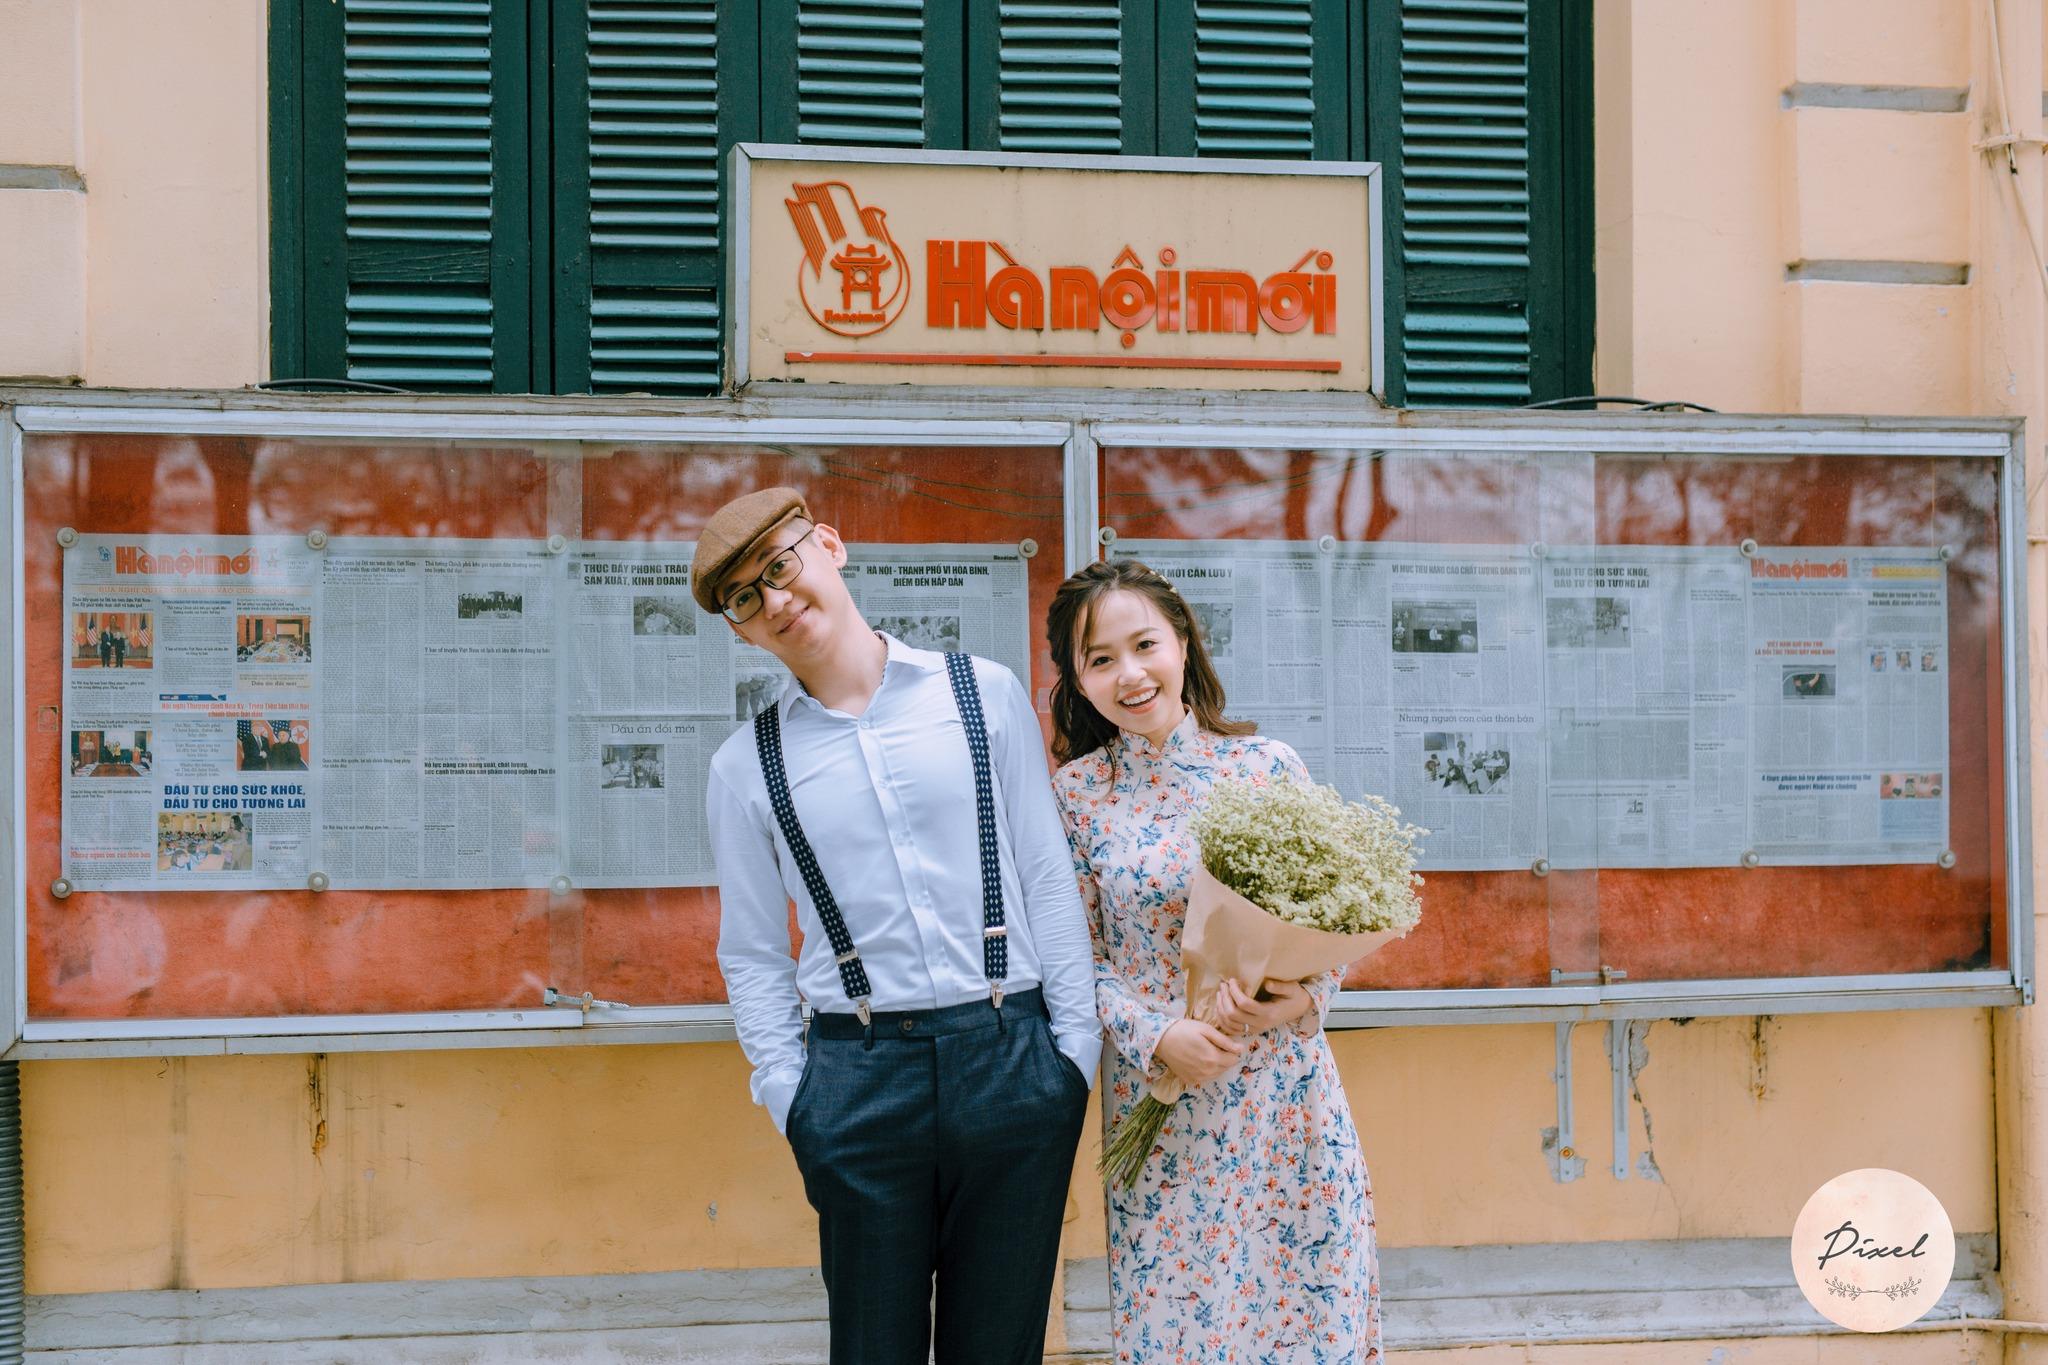
người đàn ông và người phụ nữ đang cùng nghiêng đầu về một phía